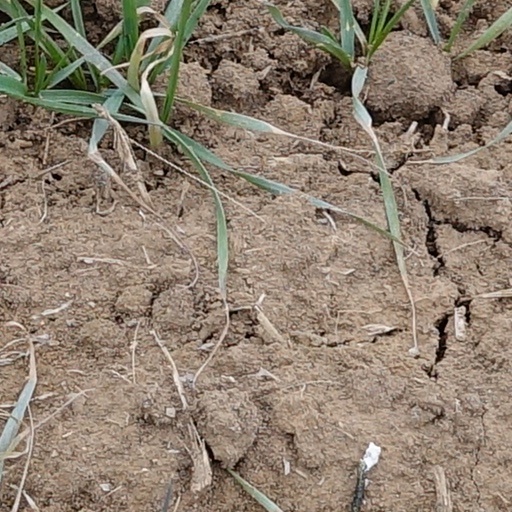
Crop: wheat